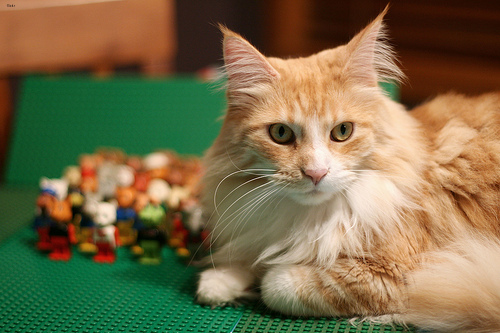
Breed: maine coon